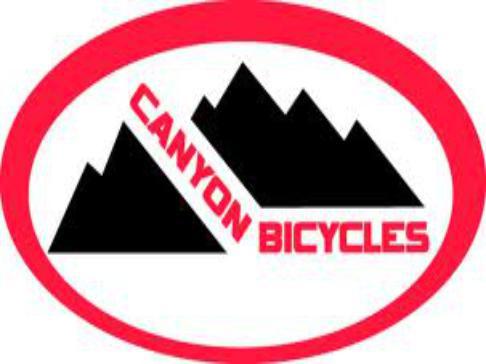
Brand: canyon bicycles
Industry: Transportation